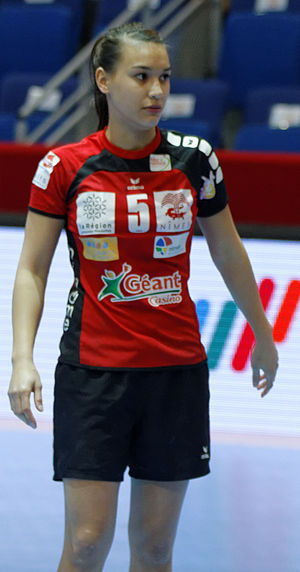
Johanna Lombardo
Johanna Hacsonesy Lombardo er en fransk håndboldspiller, som spiller i Storhamar HE.